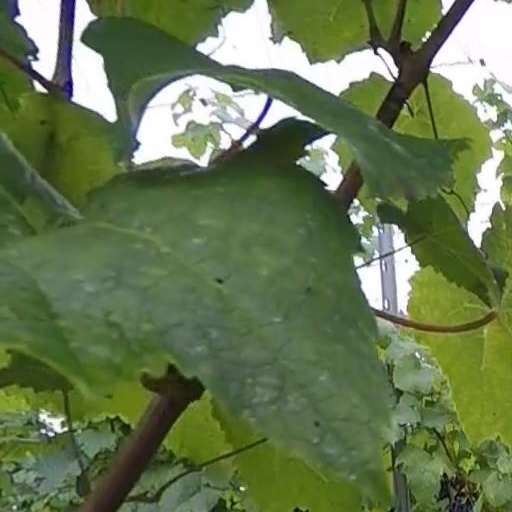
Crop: grape